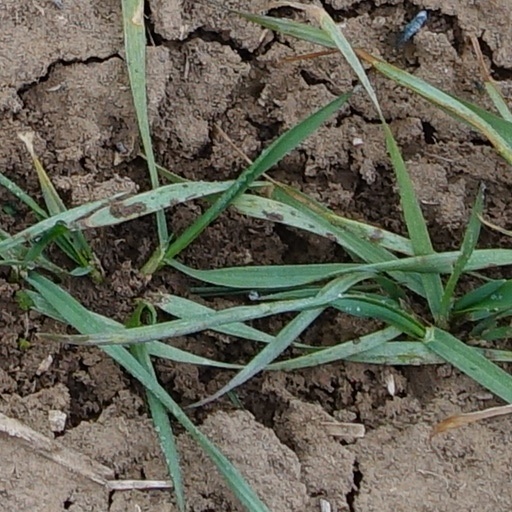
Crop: wheat